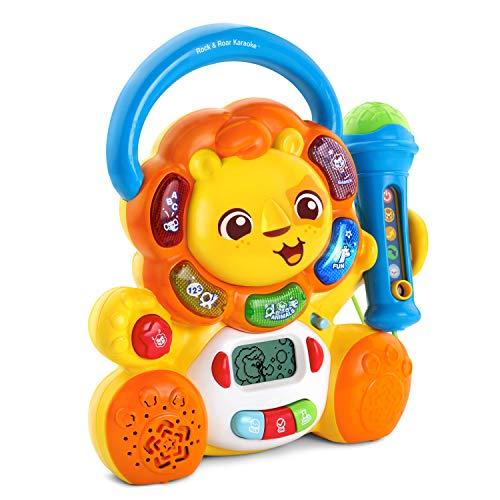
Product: VTech Zoo Jamz Rock & Roar Karaoke, Yellow
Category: Toys & Games | Kids' Electronics | Karaoke Machines
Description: Includes interactive adventure and music kids can play by blowing into the microphone to make bubbles, help the lion catch music notes and more.
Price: $19.99
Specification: ProductDimensions:4.3x10.5x11.4inches|ItemWeight:1.5pounds|ShippingWeight:2.4pounds(Viewshippingratesandpolicies)|ASIN:B07PQ1Z1KY|Itemmodelnumber:80-517700|Manufacturerrecommendedage:24months-5years|Batteries:3AAbatteriesrequired.(included)